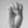
ASL letter: E